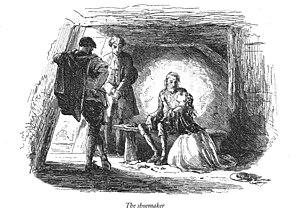
Le Conte de deux cités, parfois intitulé en français Le Conte de deux villes ou Paris et Londres en 1793, est un roman de Charles Dickens publié en feuilleton hebdomadaire du 30 avril au 25 novembre 1859 dans la revue All the Year Round que Dickens vient de fonder ; dans le même temps, il paraît en fascicules mensuels avec des illustrations de Phiz, et aux États-Unis dans Harper's Weekly, mais avec un léger décalage.